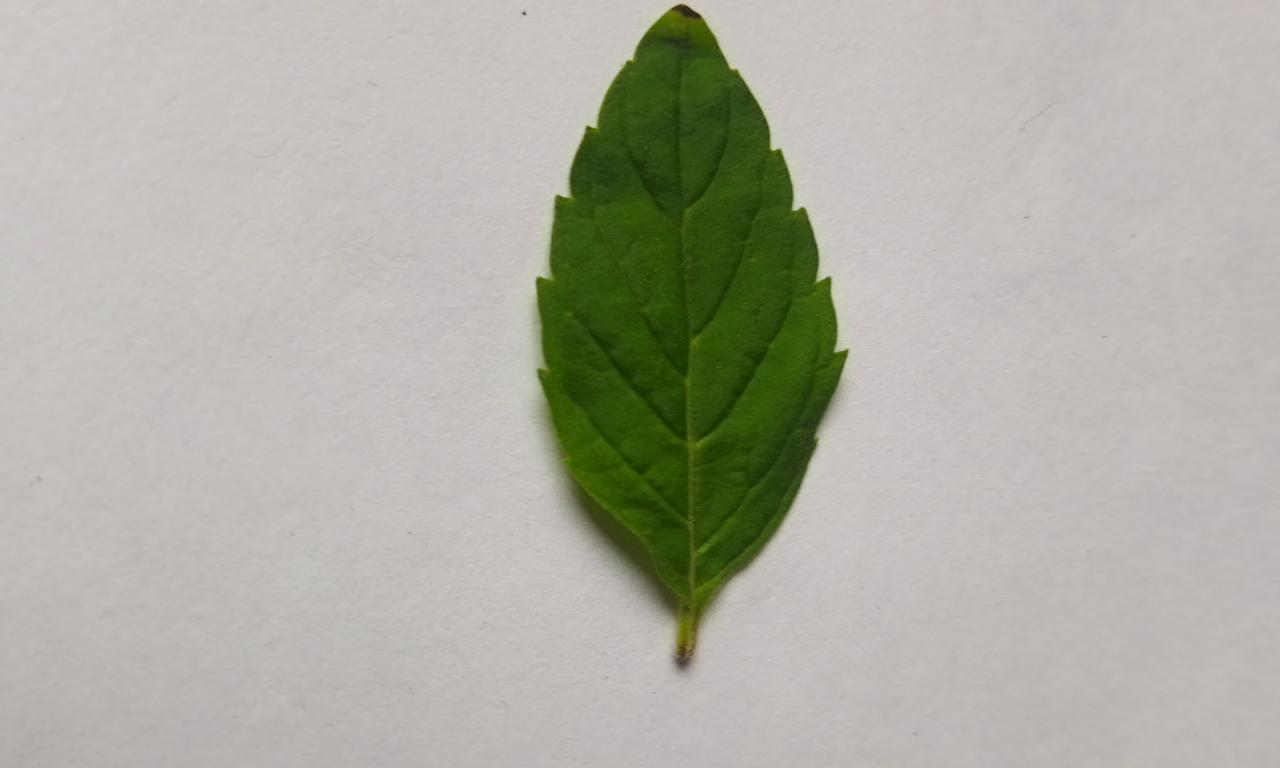
Label: Fresh